Eddie Kuzma

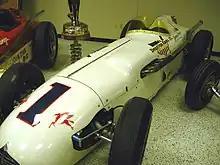
A Kuzma-Offenhauser driven by Jimmy Bryan, which won the 1957 Race of Two Worlds

Kuzma died in October 1996 of kidney failure in Tigard, Oregon, at the age of 85. In 2003, he was posthumously honored in the Indianapolis Motor Speedway Museum.